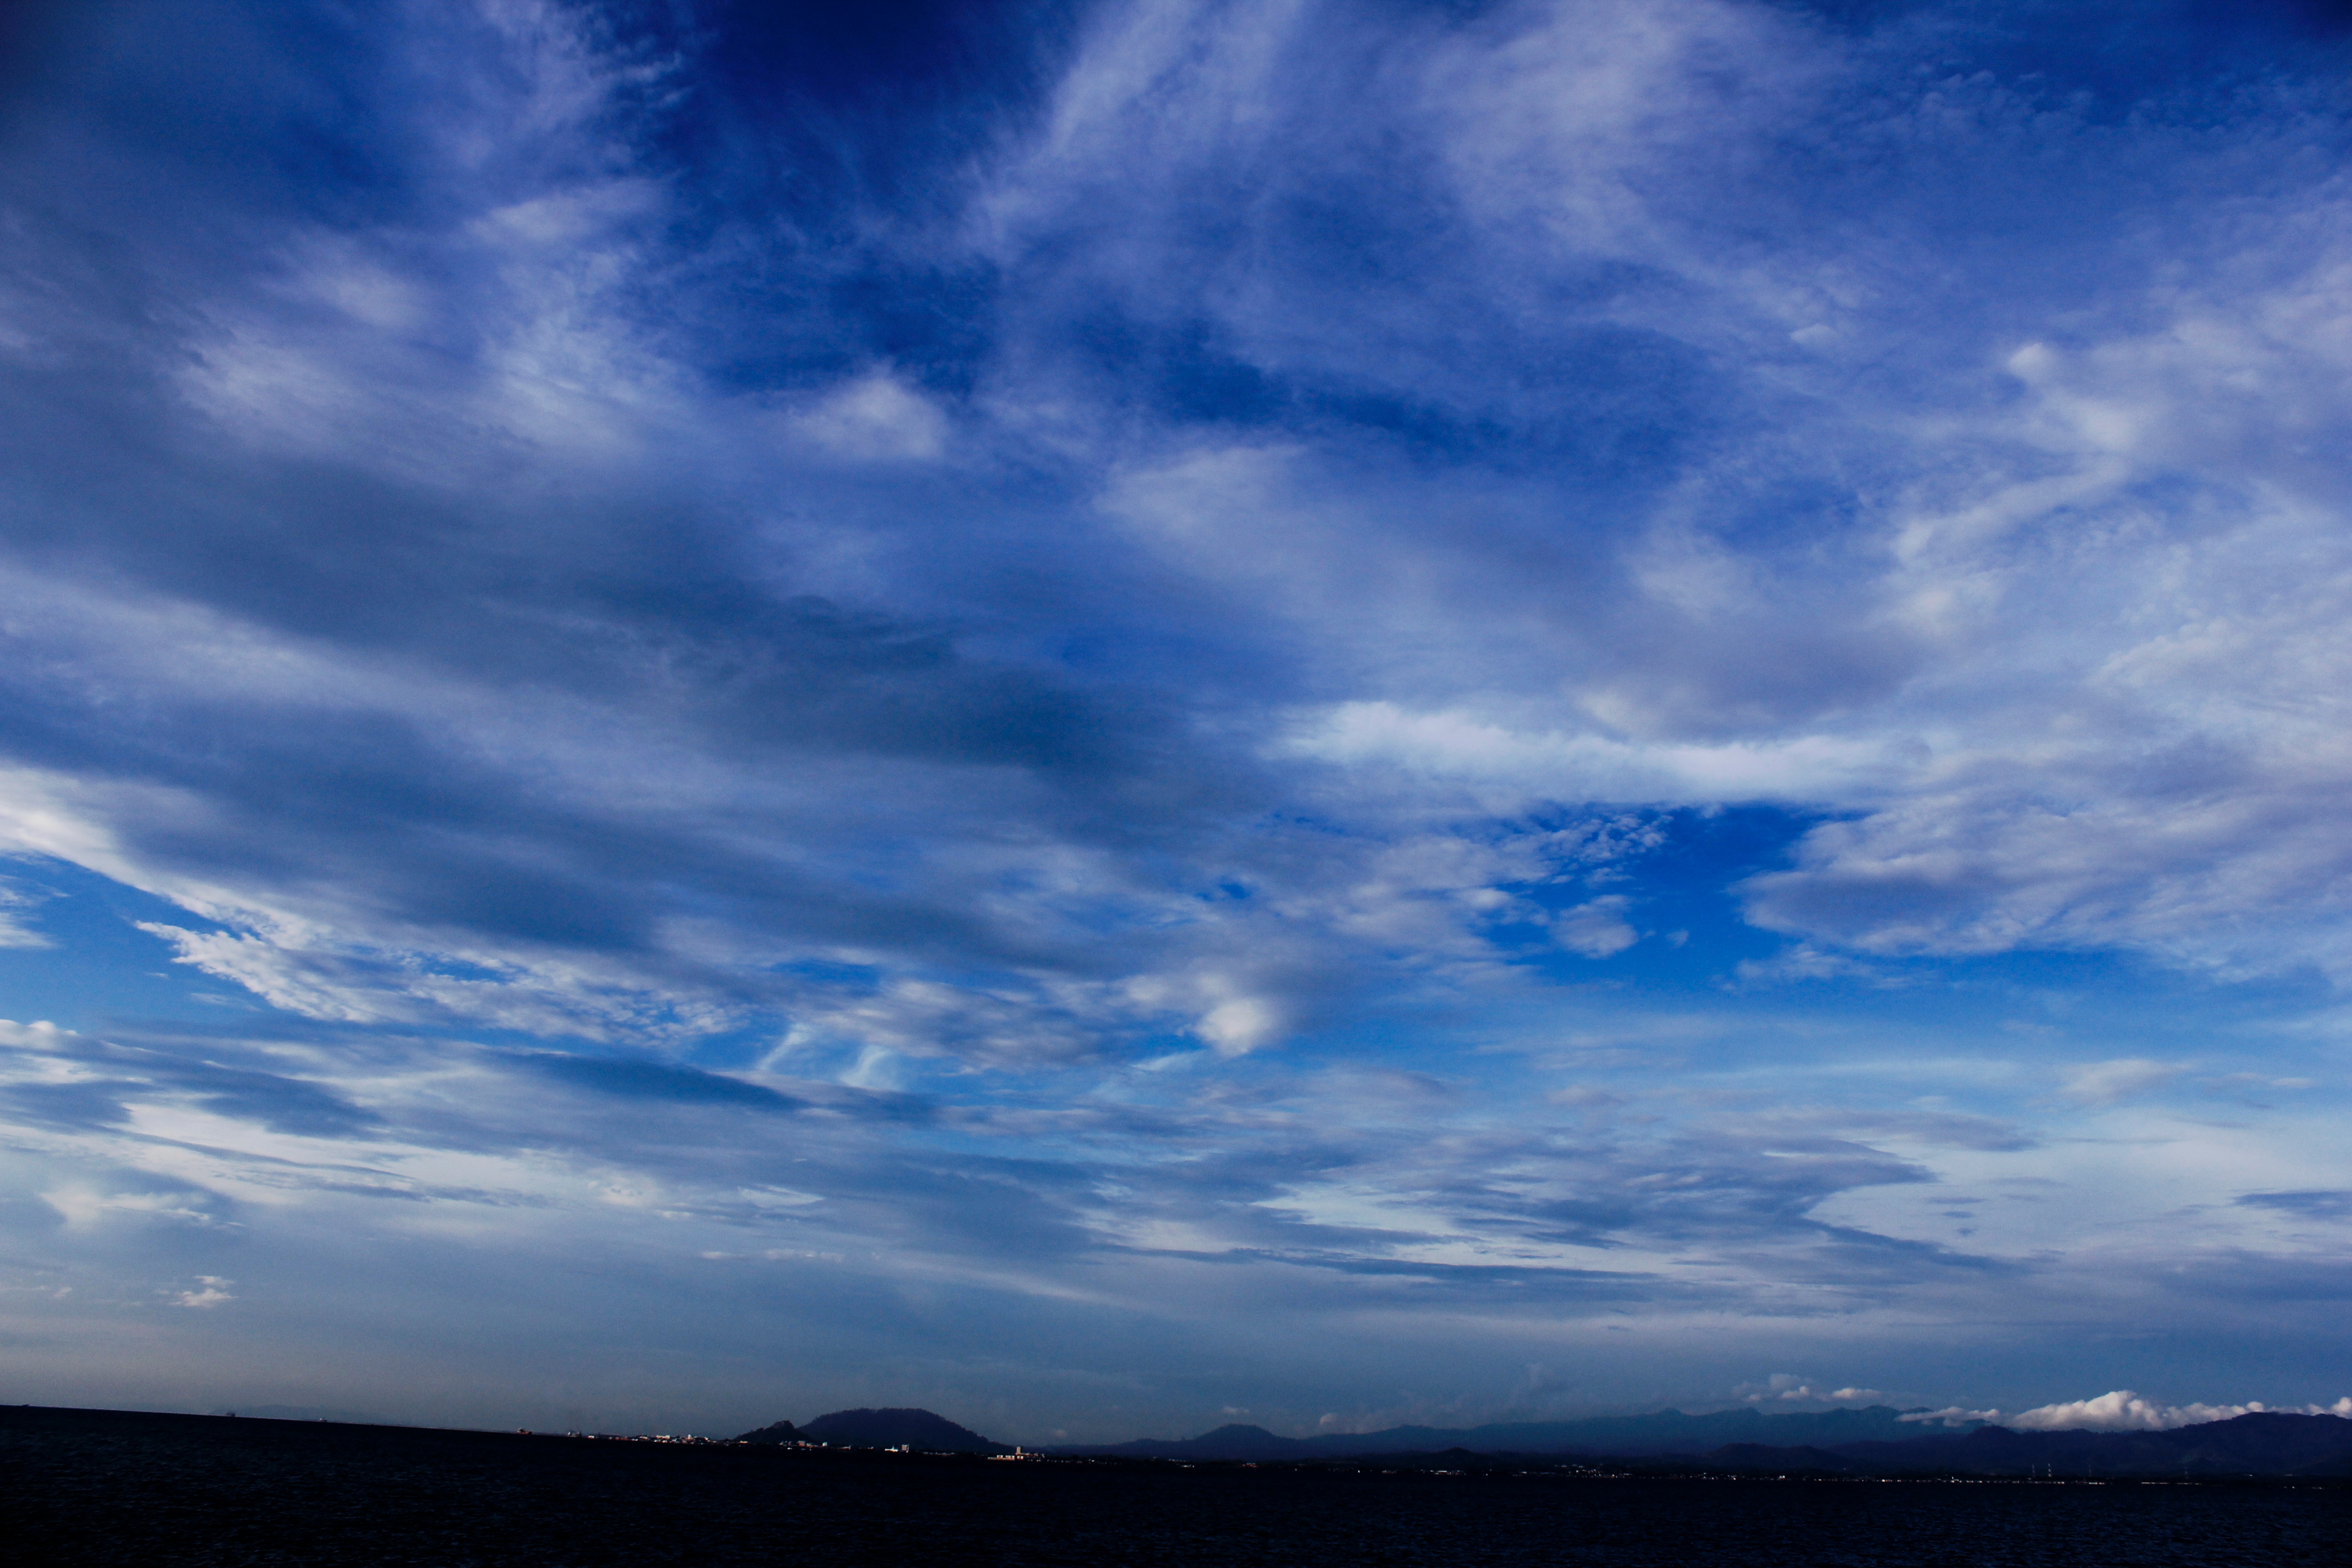
sea, horizon, mountain, cloud, sky, sunrise, sunset, sunlight, morning, dawn, atmosphere, dusk, evening, reflection, cumulus, afterglow, meteorological phenomenon, atmosphere of earth